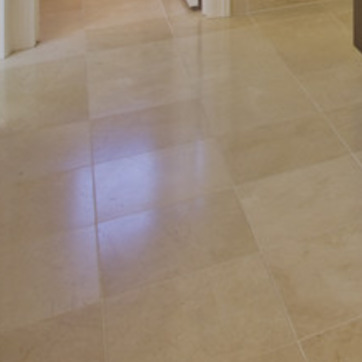
Material: tile